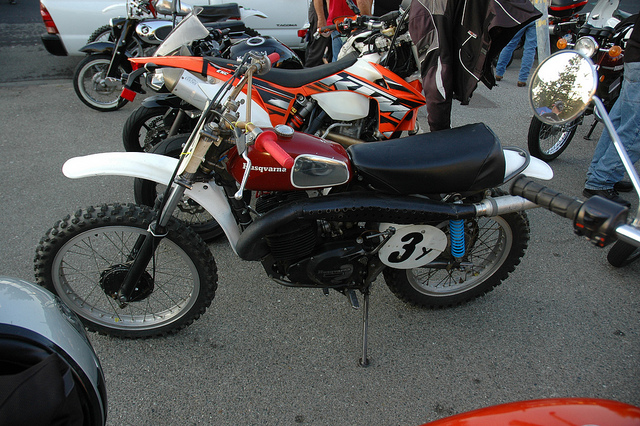
user: Given an image and a question. Answer the question in a short answer. Question: Is this a street bike or dirt bike? Short Answer:
assistant: dirt